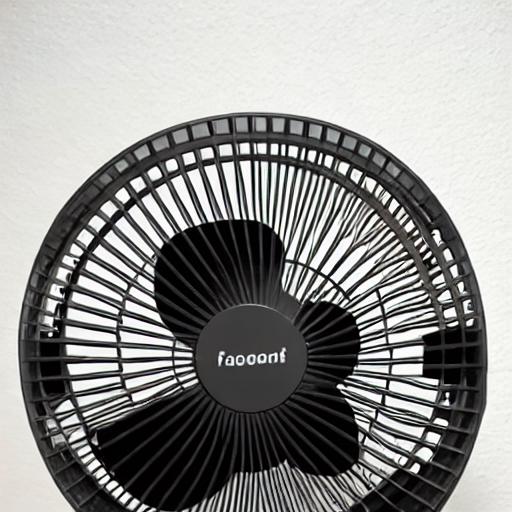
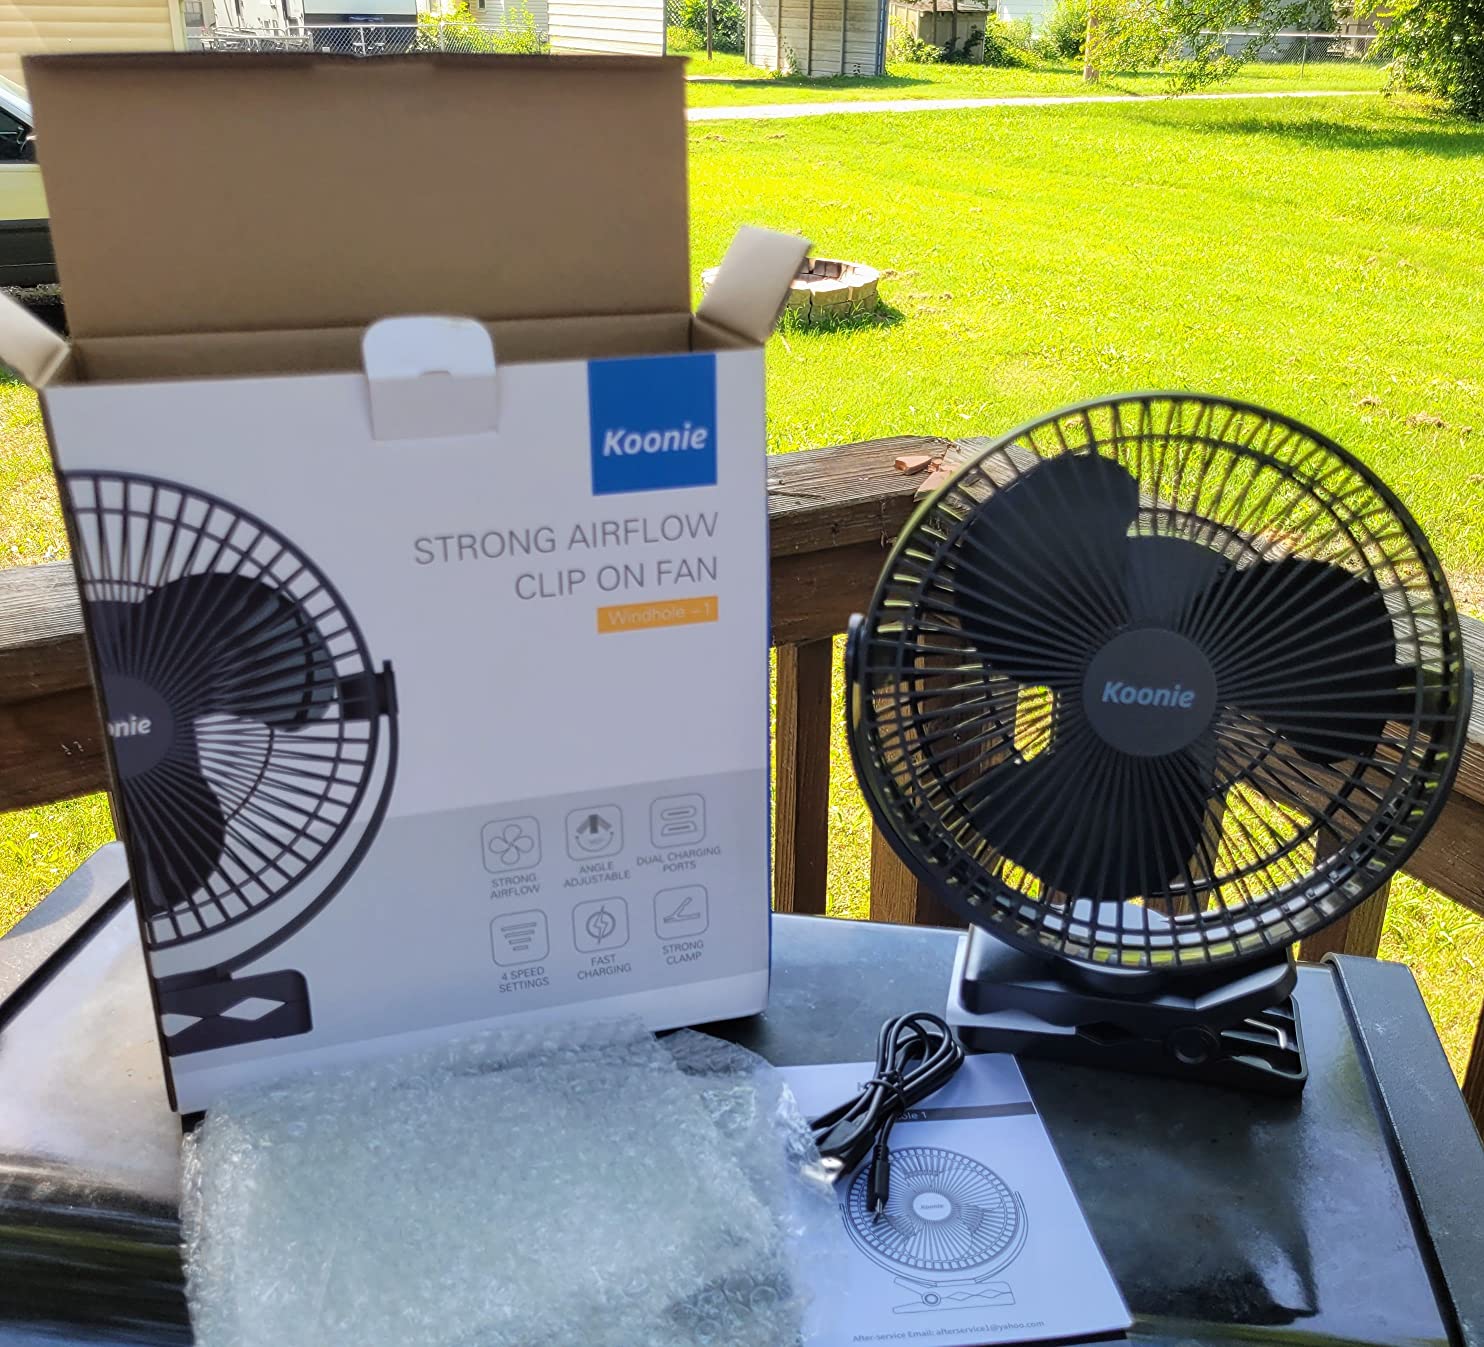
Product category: fan
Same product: no